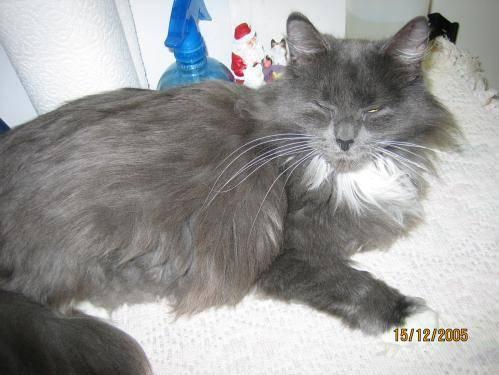
cat